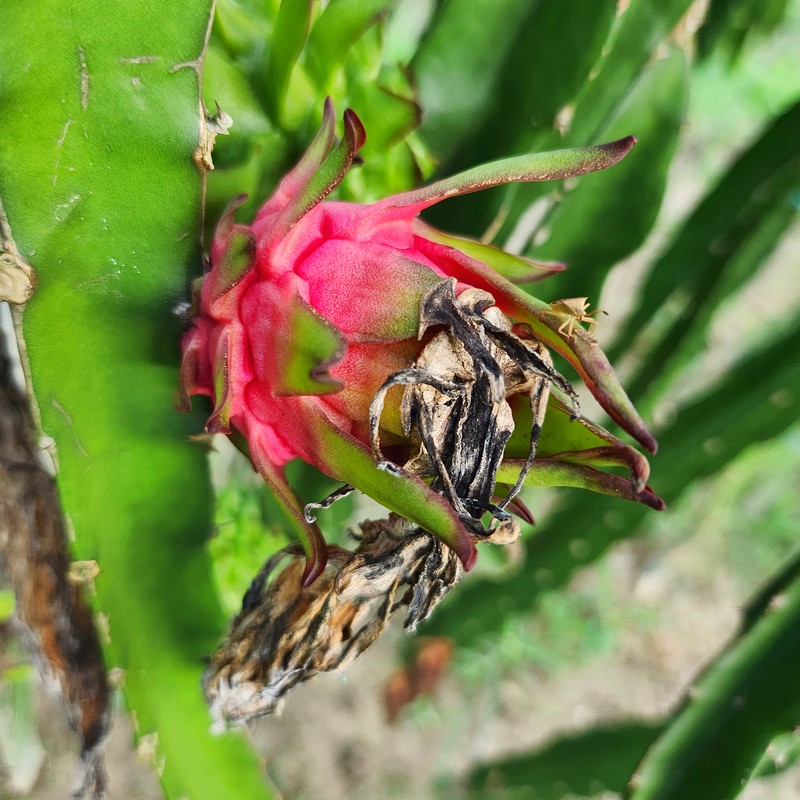
Label: Defect Dragon Fruit